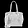
Label: Bag